Wilson Pigott Bridge

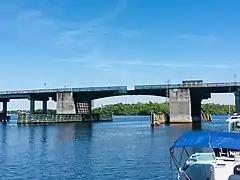
Wilson Pigott Bridge

The Florida Department of Transportation (FDOT) is planning to widen much of SR 31 to a multi-lane divided highway. This project will eventually lead to the replacement of the Wilson Pigott Bridge with a wider bridge. FDOT is considering replacing the bridge with either another drawbridge or a high-level fixed-span bridge.